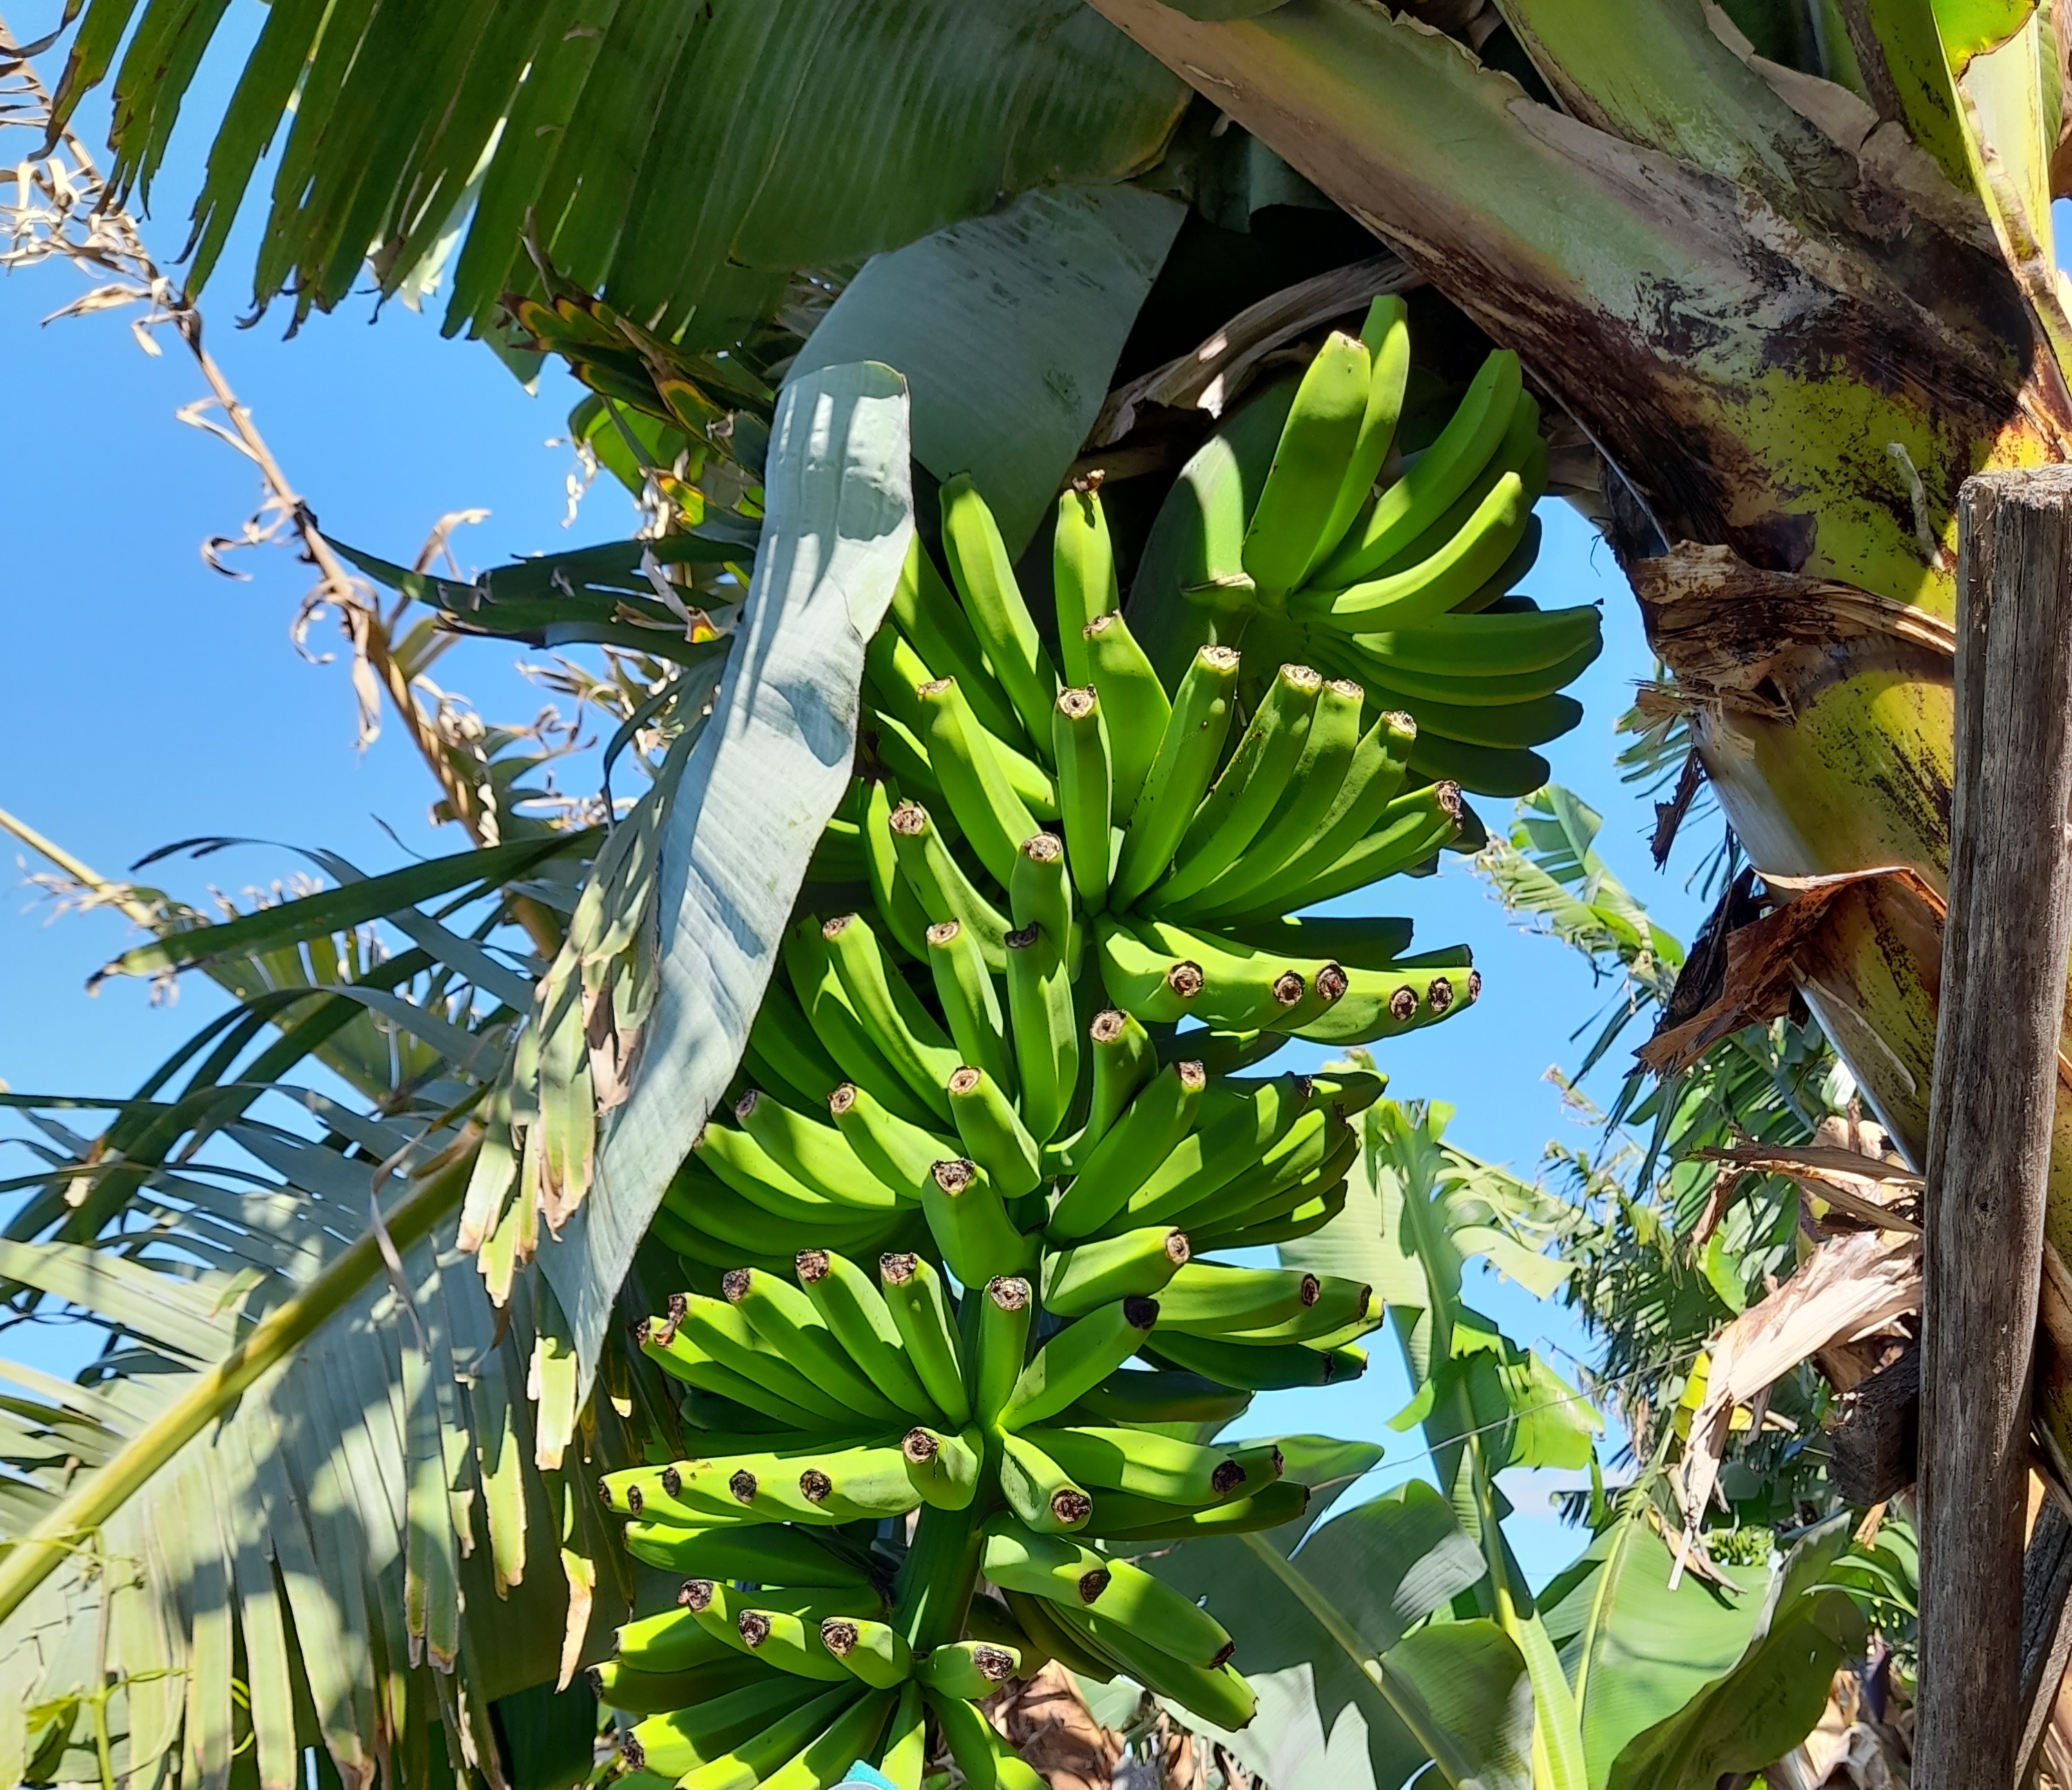
Label: Keep